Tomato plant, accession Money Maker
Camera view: vertical (180 deg); turntable rotation: 180 degrees
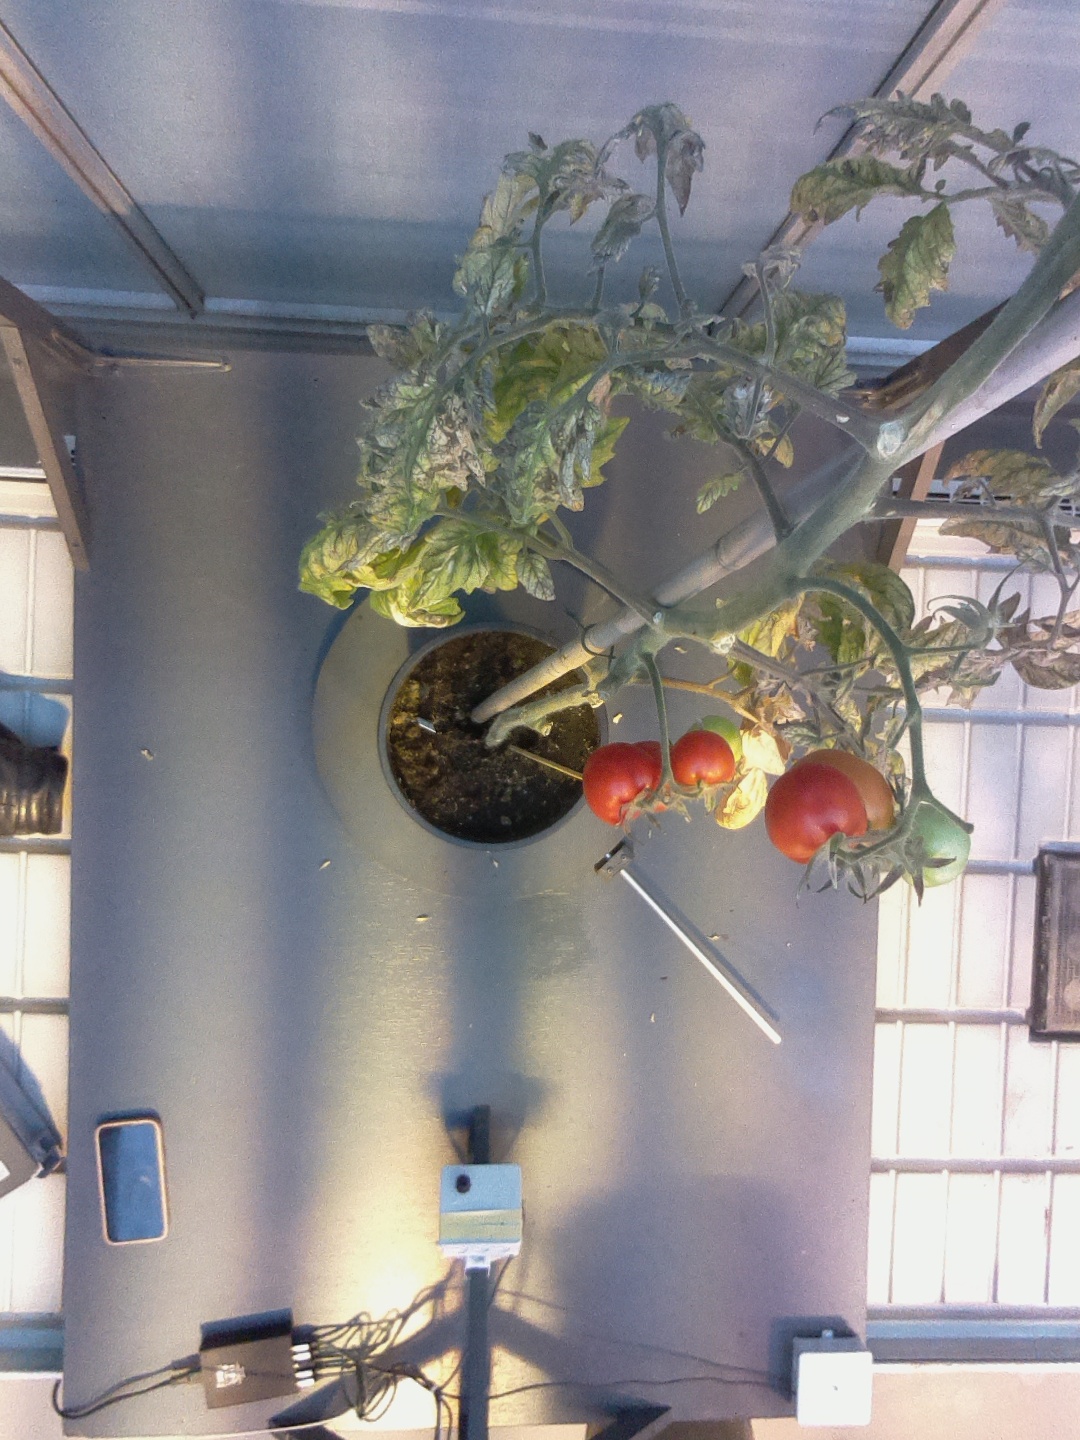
BBCH growth stage 89: 90%-100% of fruits show typical fully ripe color